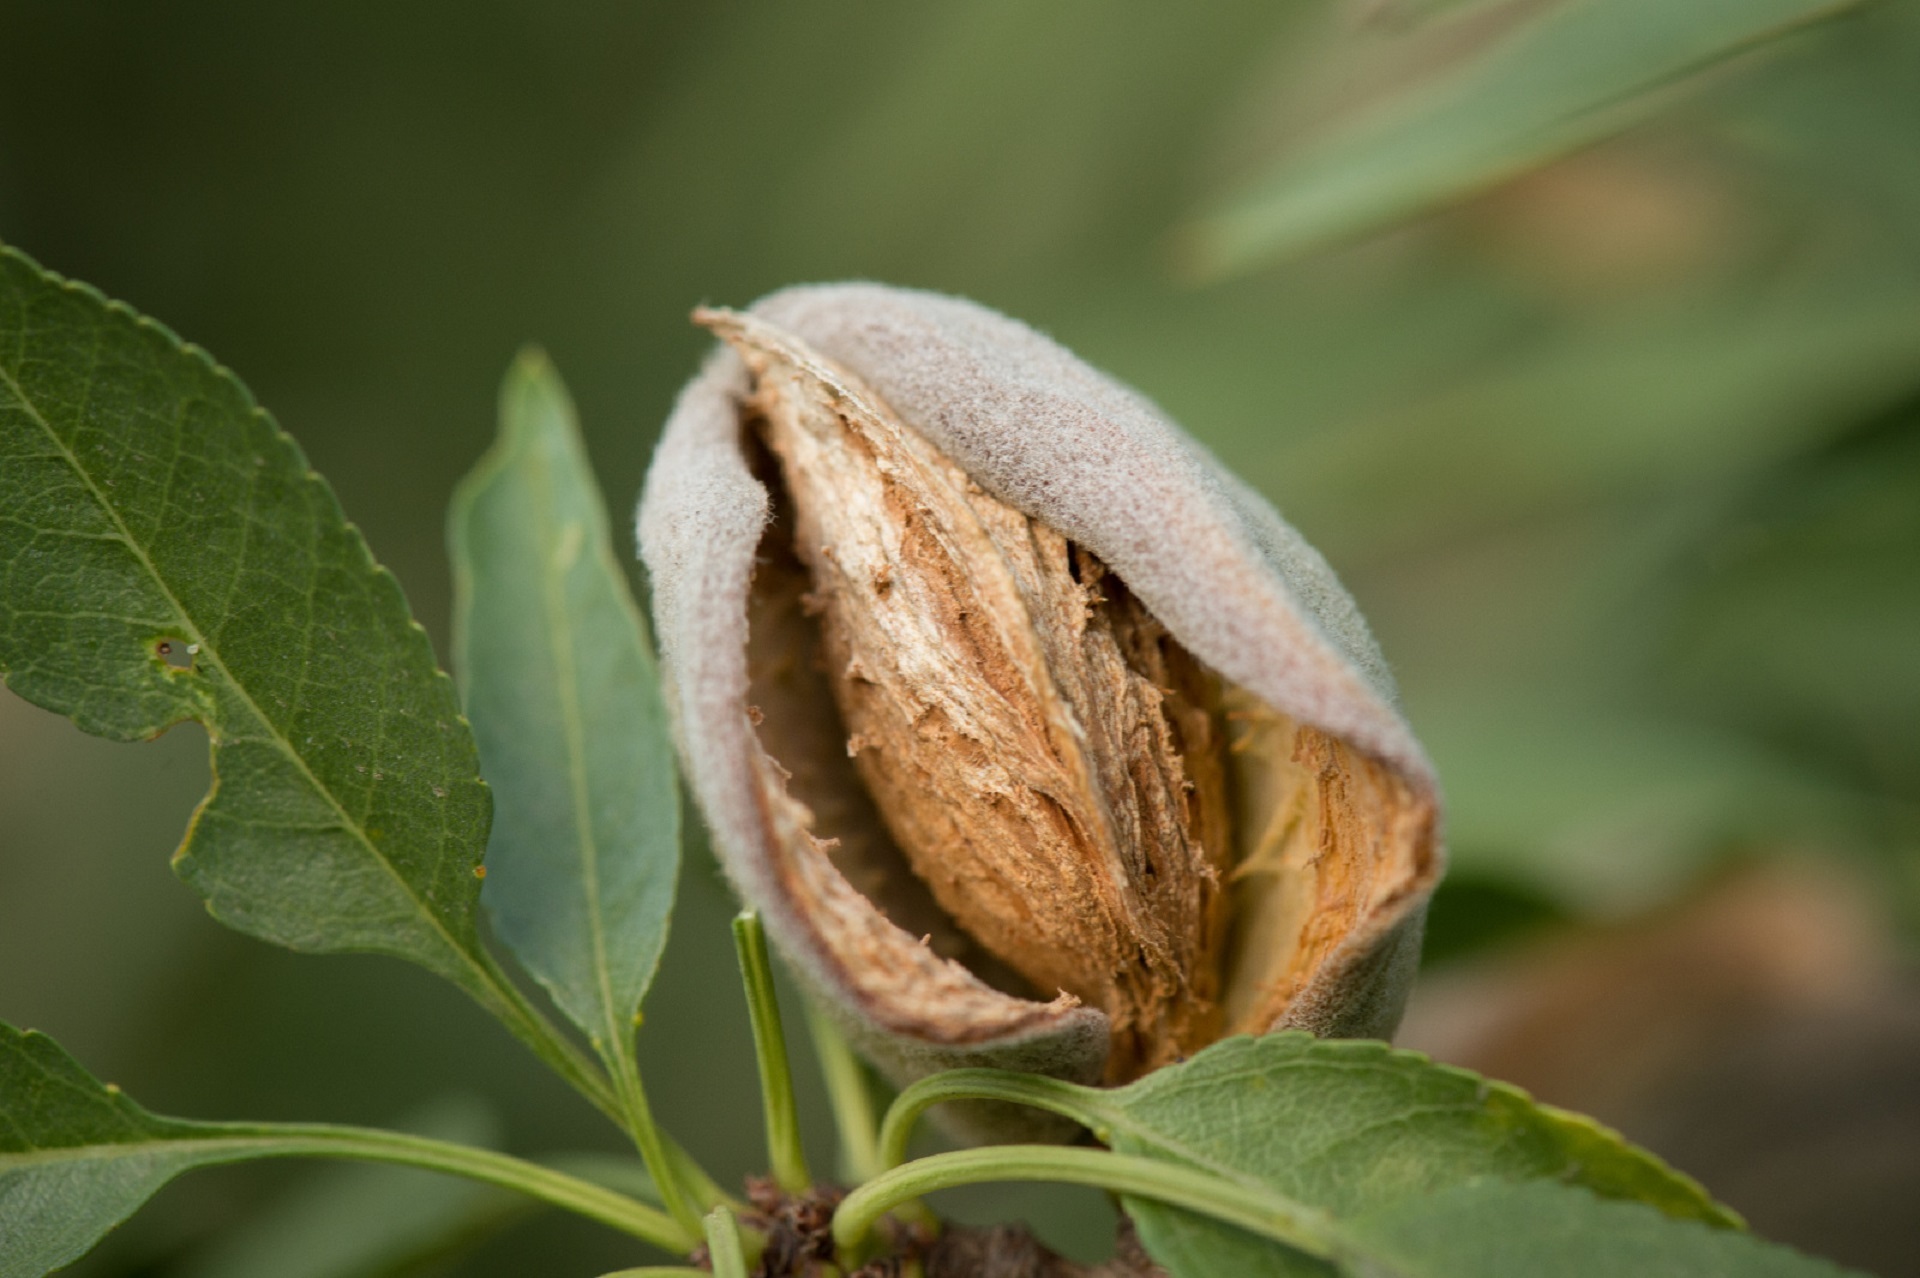
tree, nature, branch, blossom, plant, photography, fruit, leaf, flower, foliage, food, green, produce, macro, botany, nut, agriculture, flora, almond, wildflower, close up, growing, bud, macro photography, flowering plant, land plant